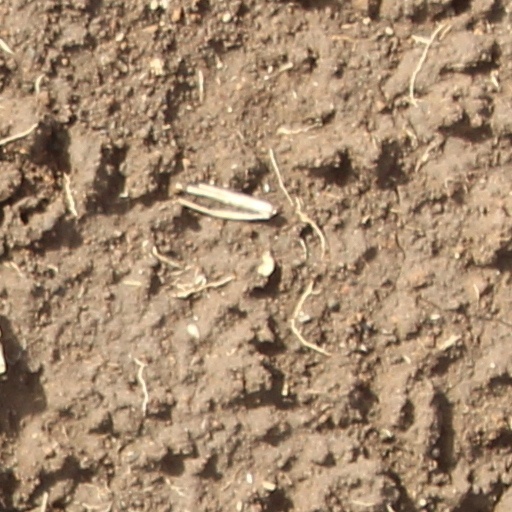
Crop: wheat